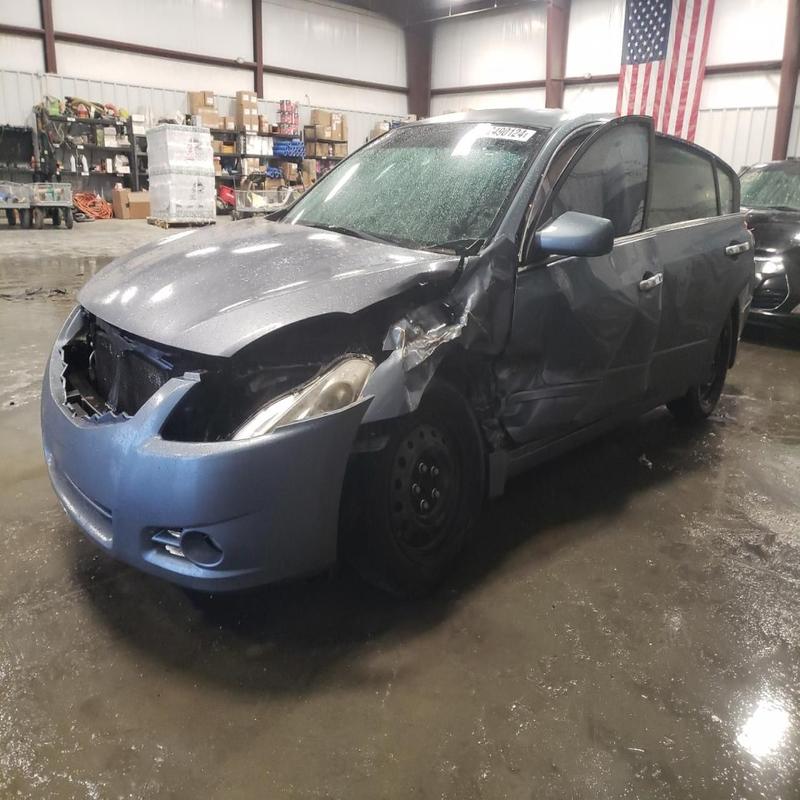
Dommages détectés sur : pare-choc avant, feu avant gauche, capot, aile avant gauche, porte avant gauche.
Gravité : majeur